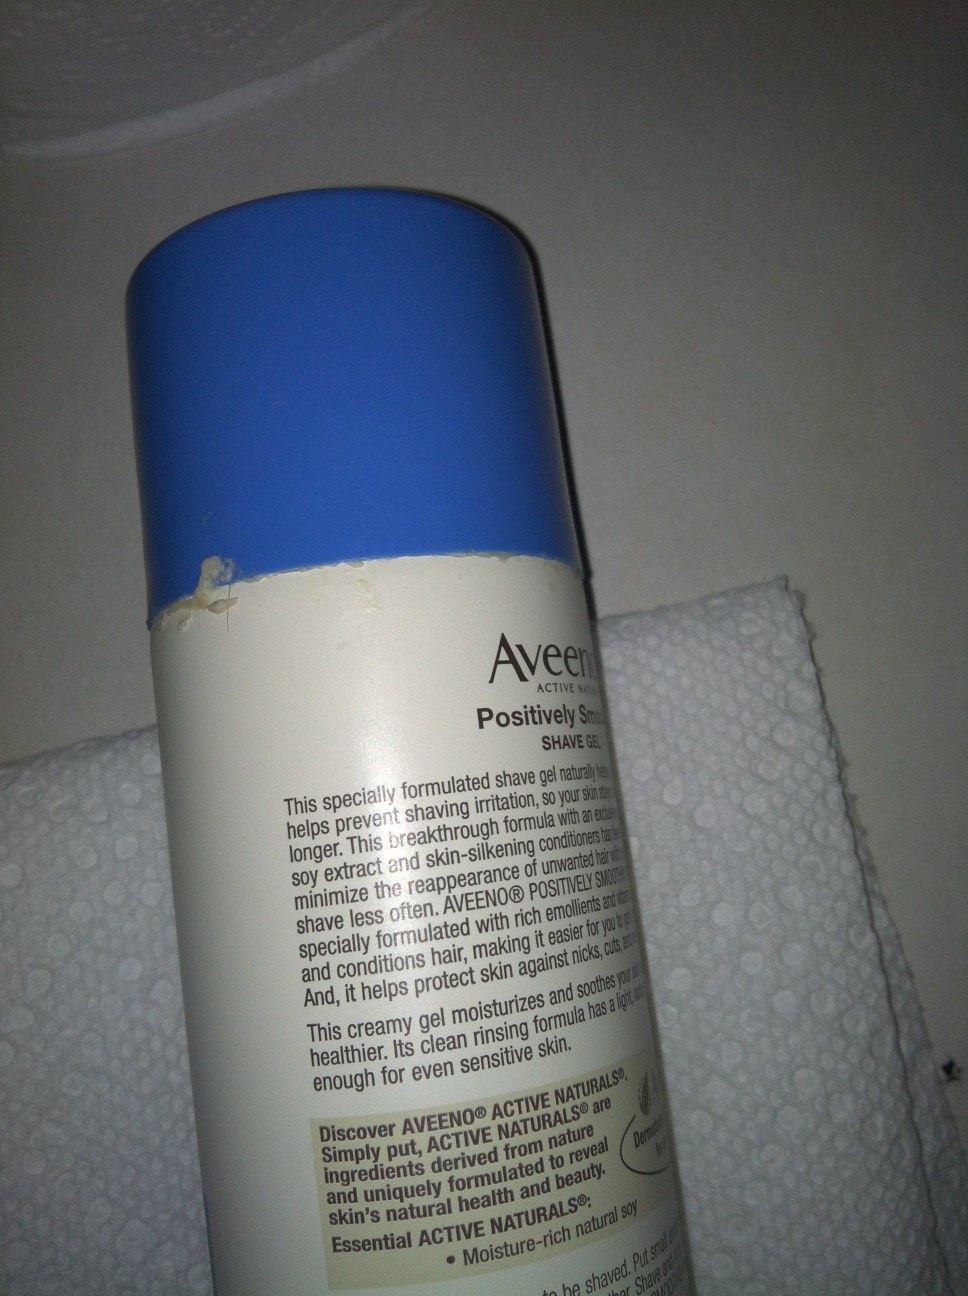Question: What kind of shaving cream is this?
Answer: aveeno